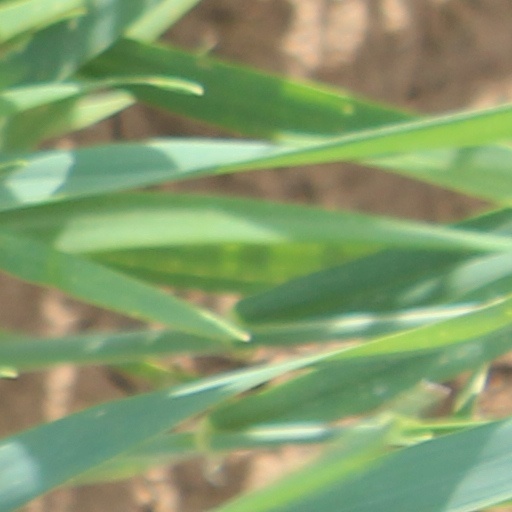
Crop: wheat